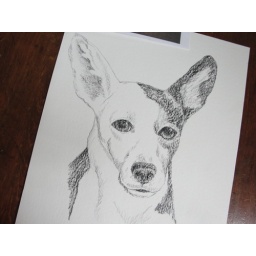
in black and white